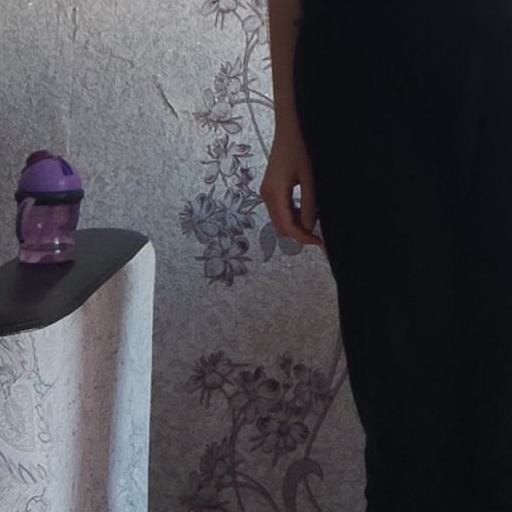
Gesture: no_gesture